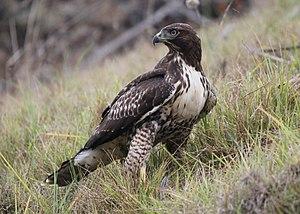
Les Buteoninae sont une sous-famille d'oiseaux de proie qui se compose d'espèces à larges ailes, de moyennes à grandes.